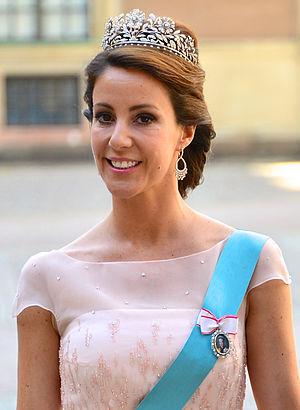
La princesse Marie de Danemark sur le chemin de l'église du château au palais royal à Stockholm avant le mariage entre la princesse Madeleine et Christopher O'Neill 8 Juin 2013.Español: La princesa Marie de Dinamarca en el camino a la iglesia del castillo en el Palacio Real de Estocolmo antes de la boda entre la princesa Magdalena y Christopher O'Neill 08 de junio 2013.
La famille royale danoise est composée des membres de la famille dynastique du monarque de Danemark.
Marie Cavallier, devenue princesse Marie de Danemark, née le 6 février 1976 à Paris, est la seconde épouse du prince Joachim de Danemark.